Sky position (RA, Dec in degrees): 169.189, 5.909
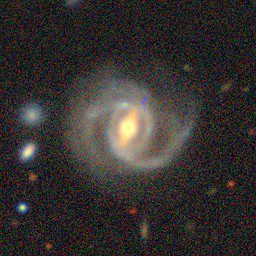
Galaxy morphology: Barred Spiral Galaxies